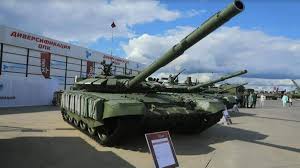
Label: T-72